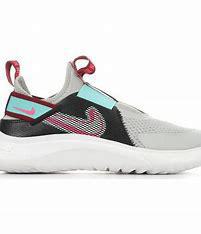
Brand: Nike
Model: Flex Plus